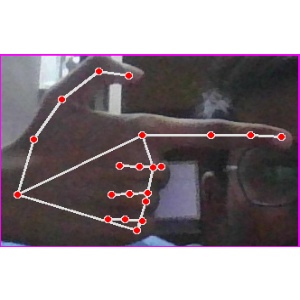
अक्षर: ब